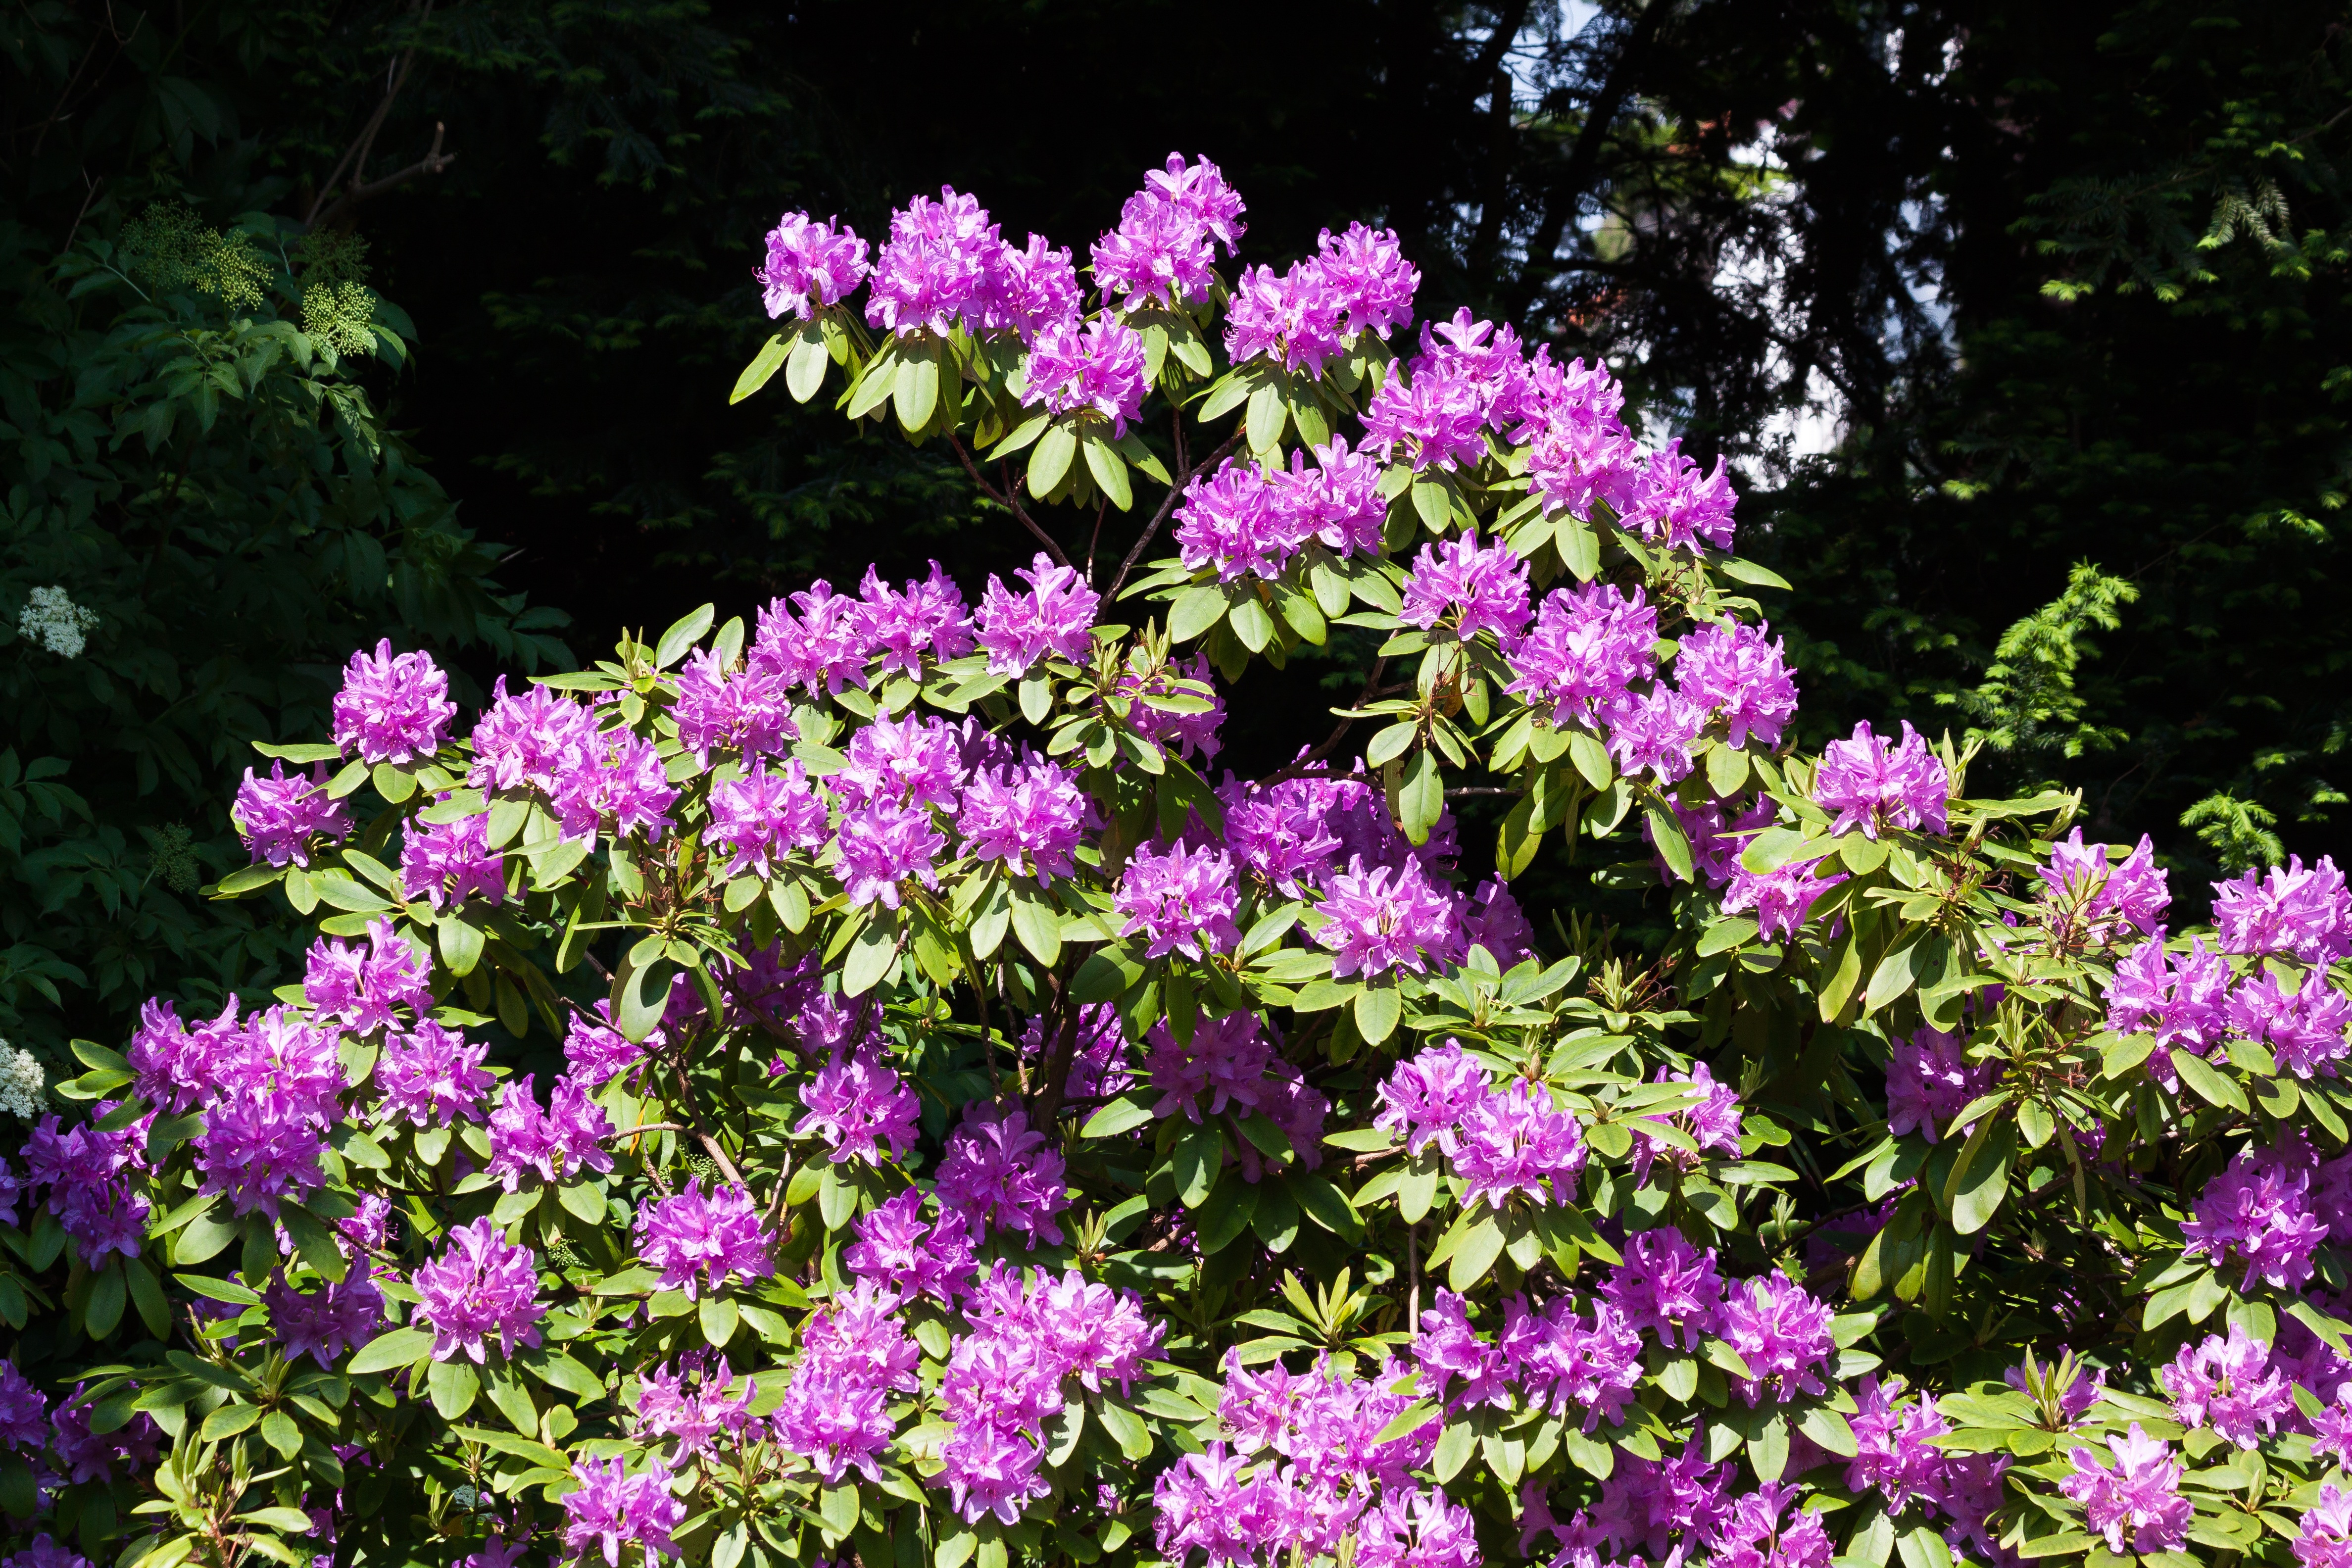
nature, plant, flower, purple, green, evergreen, botany, flora, shrub, rhododendron, azalea, ericaceae, flowering plant, genus, inflorescences, traub notes, doldentraub, family of ericaceae, woody plant, land plant, breckland thyme